Zeotropic mixture

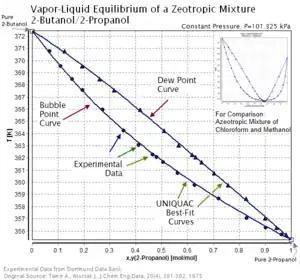
Figure 2: Bubble and Dew Curves for Zeotropic Mixtures

Azeotropic and zeotropic mixtures have different dew and bubble curves characteristics in a temperature-composition graph. Namely, azeotropic mixtures have dew and bubble curves that intersect, but zeotropic mixtures do not. In other words, zeotropic mixtures have no azeotropic points. An azeotropic mixture that is near its azeotropic point has negligible zeotropic behavior and is near-azeotropic rather than zeotropic.